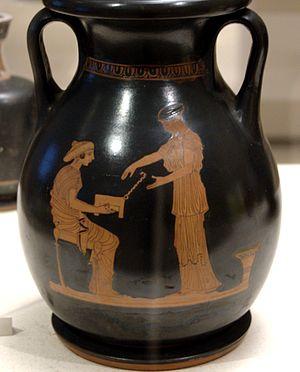
Scène de gynécée. Péliké attique à figures rouges, 440-430 av. J.-C. Provenance